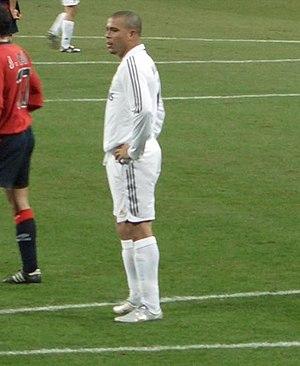
Le ballon d'or 2002 est un prix donné au meilleur joueur de football de l'année 2002 évoluant en Europe. Il est attribué pour la deuxième fois au brésilien Ronaldo évoluant au Real Madrid.
Ronaldo Luís Nazário de Lima, dit Ronaldo, né le 22 septembre 1976 à Bento Ribeiro, un quartier de Rio de Janeiro, est un footballeur international brésilien, qui évoluait au poste d'avant-centre.